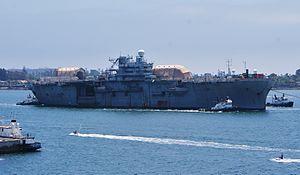
L'USS Tripoli (LPH-10) est un navire d'assaut amphibie de classe Iwo Jima construit pour l'United States Navy dans les années 1960.